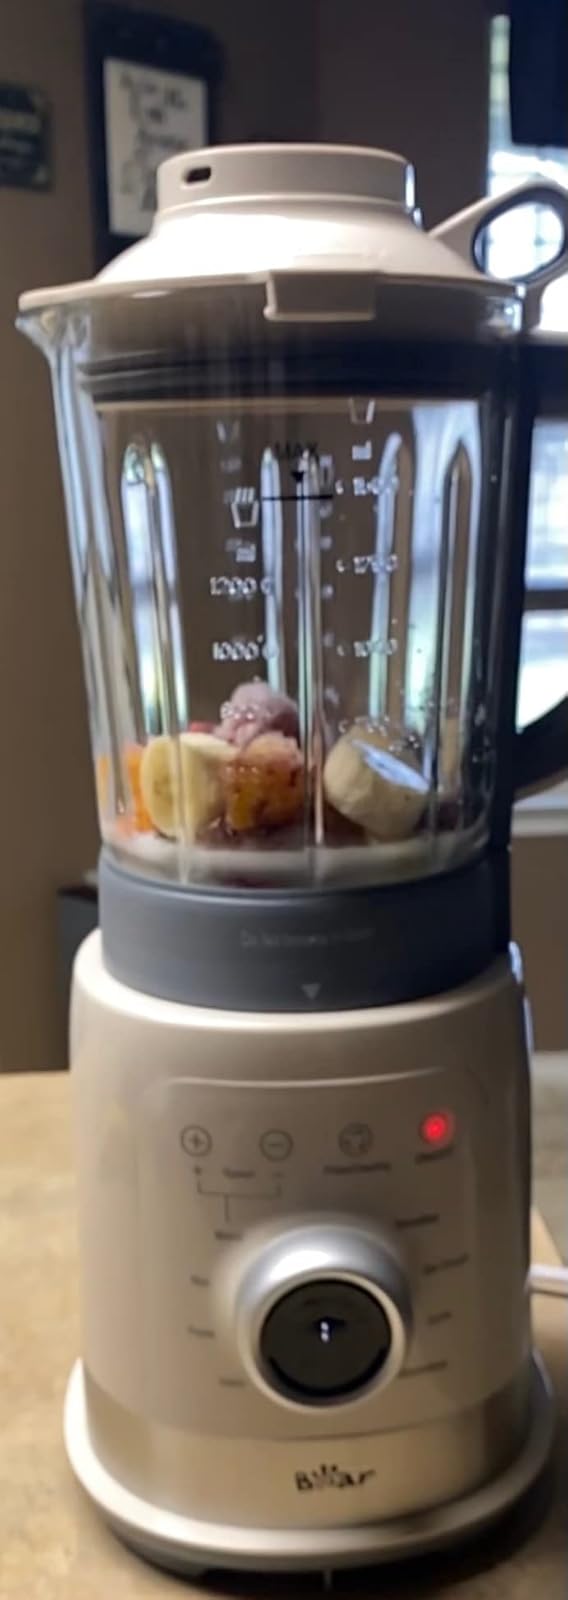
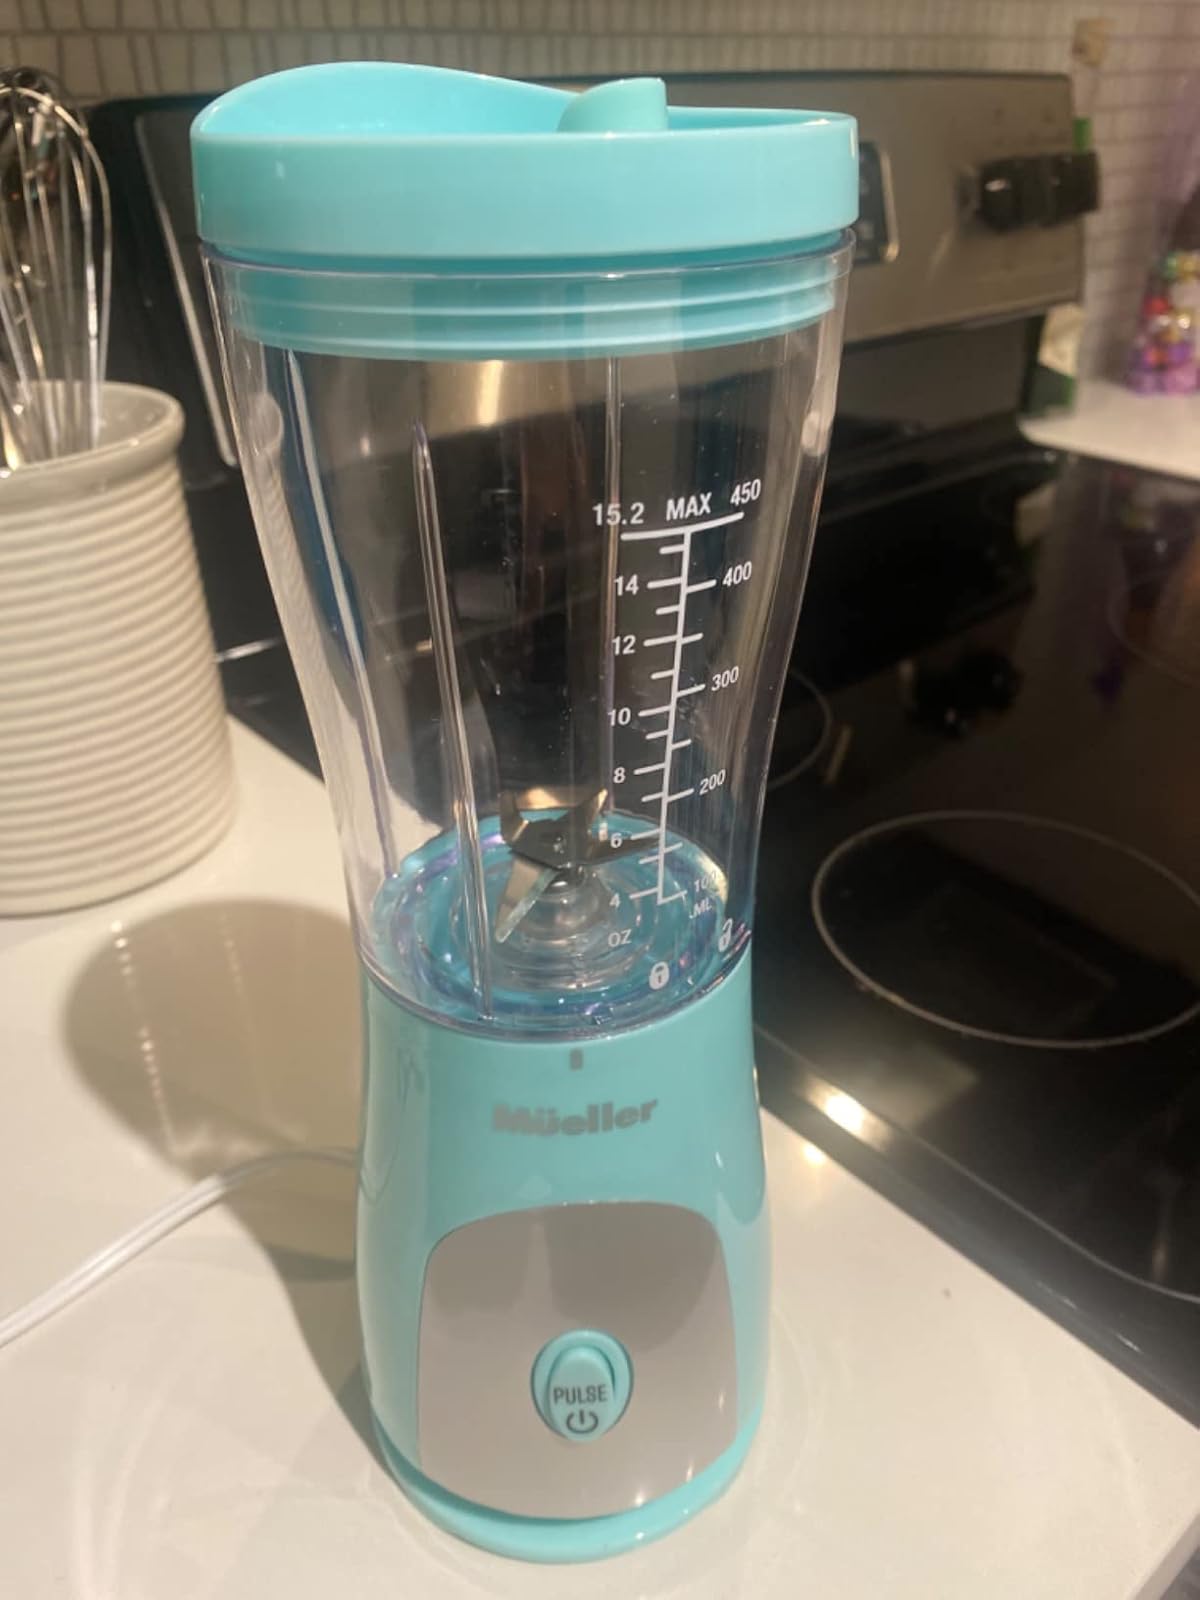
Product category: items_blender
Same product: no